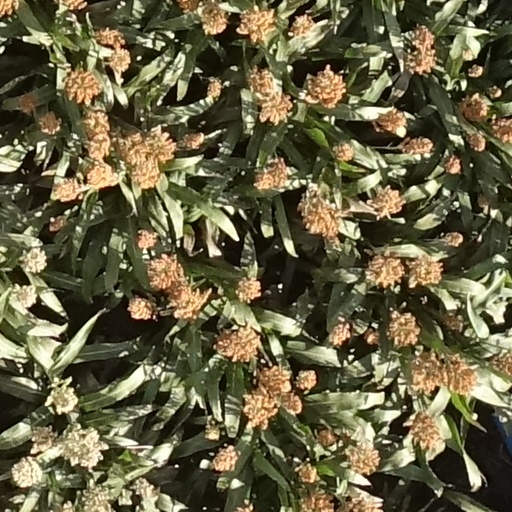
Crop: sorghum